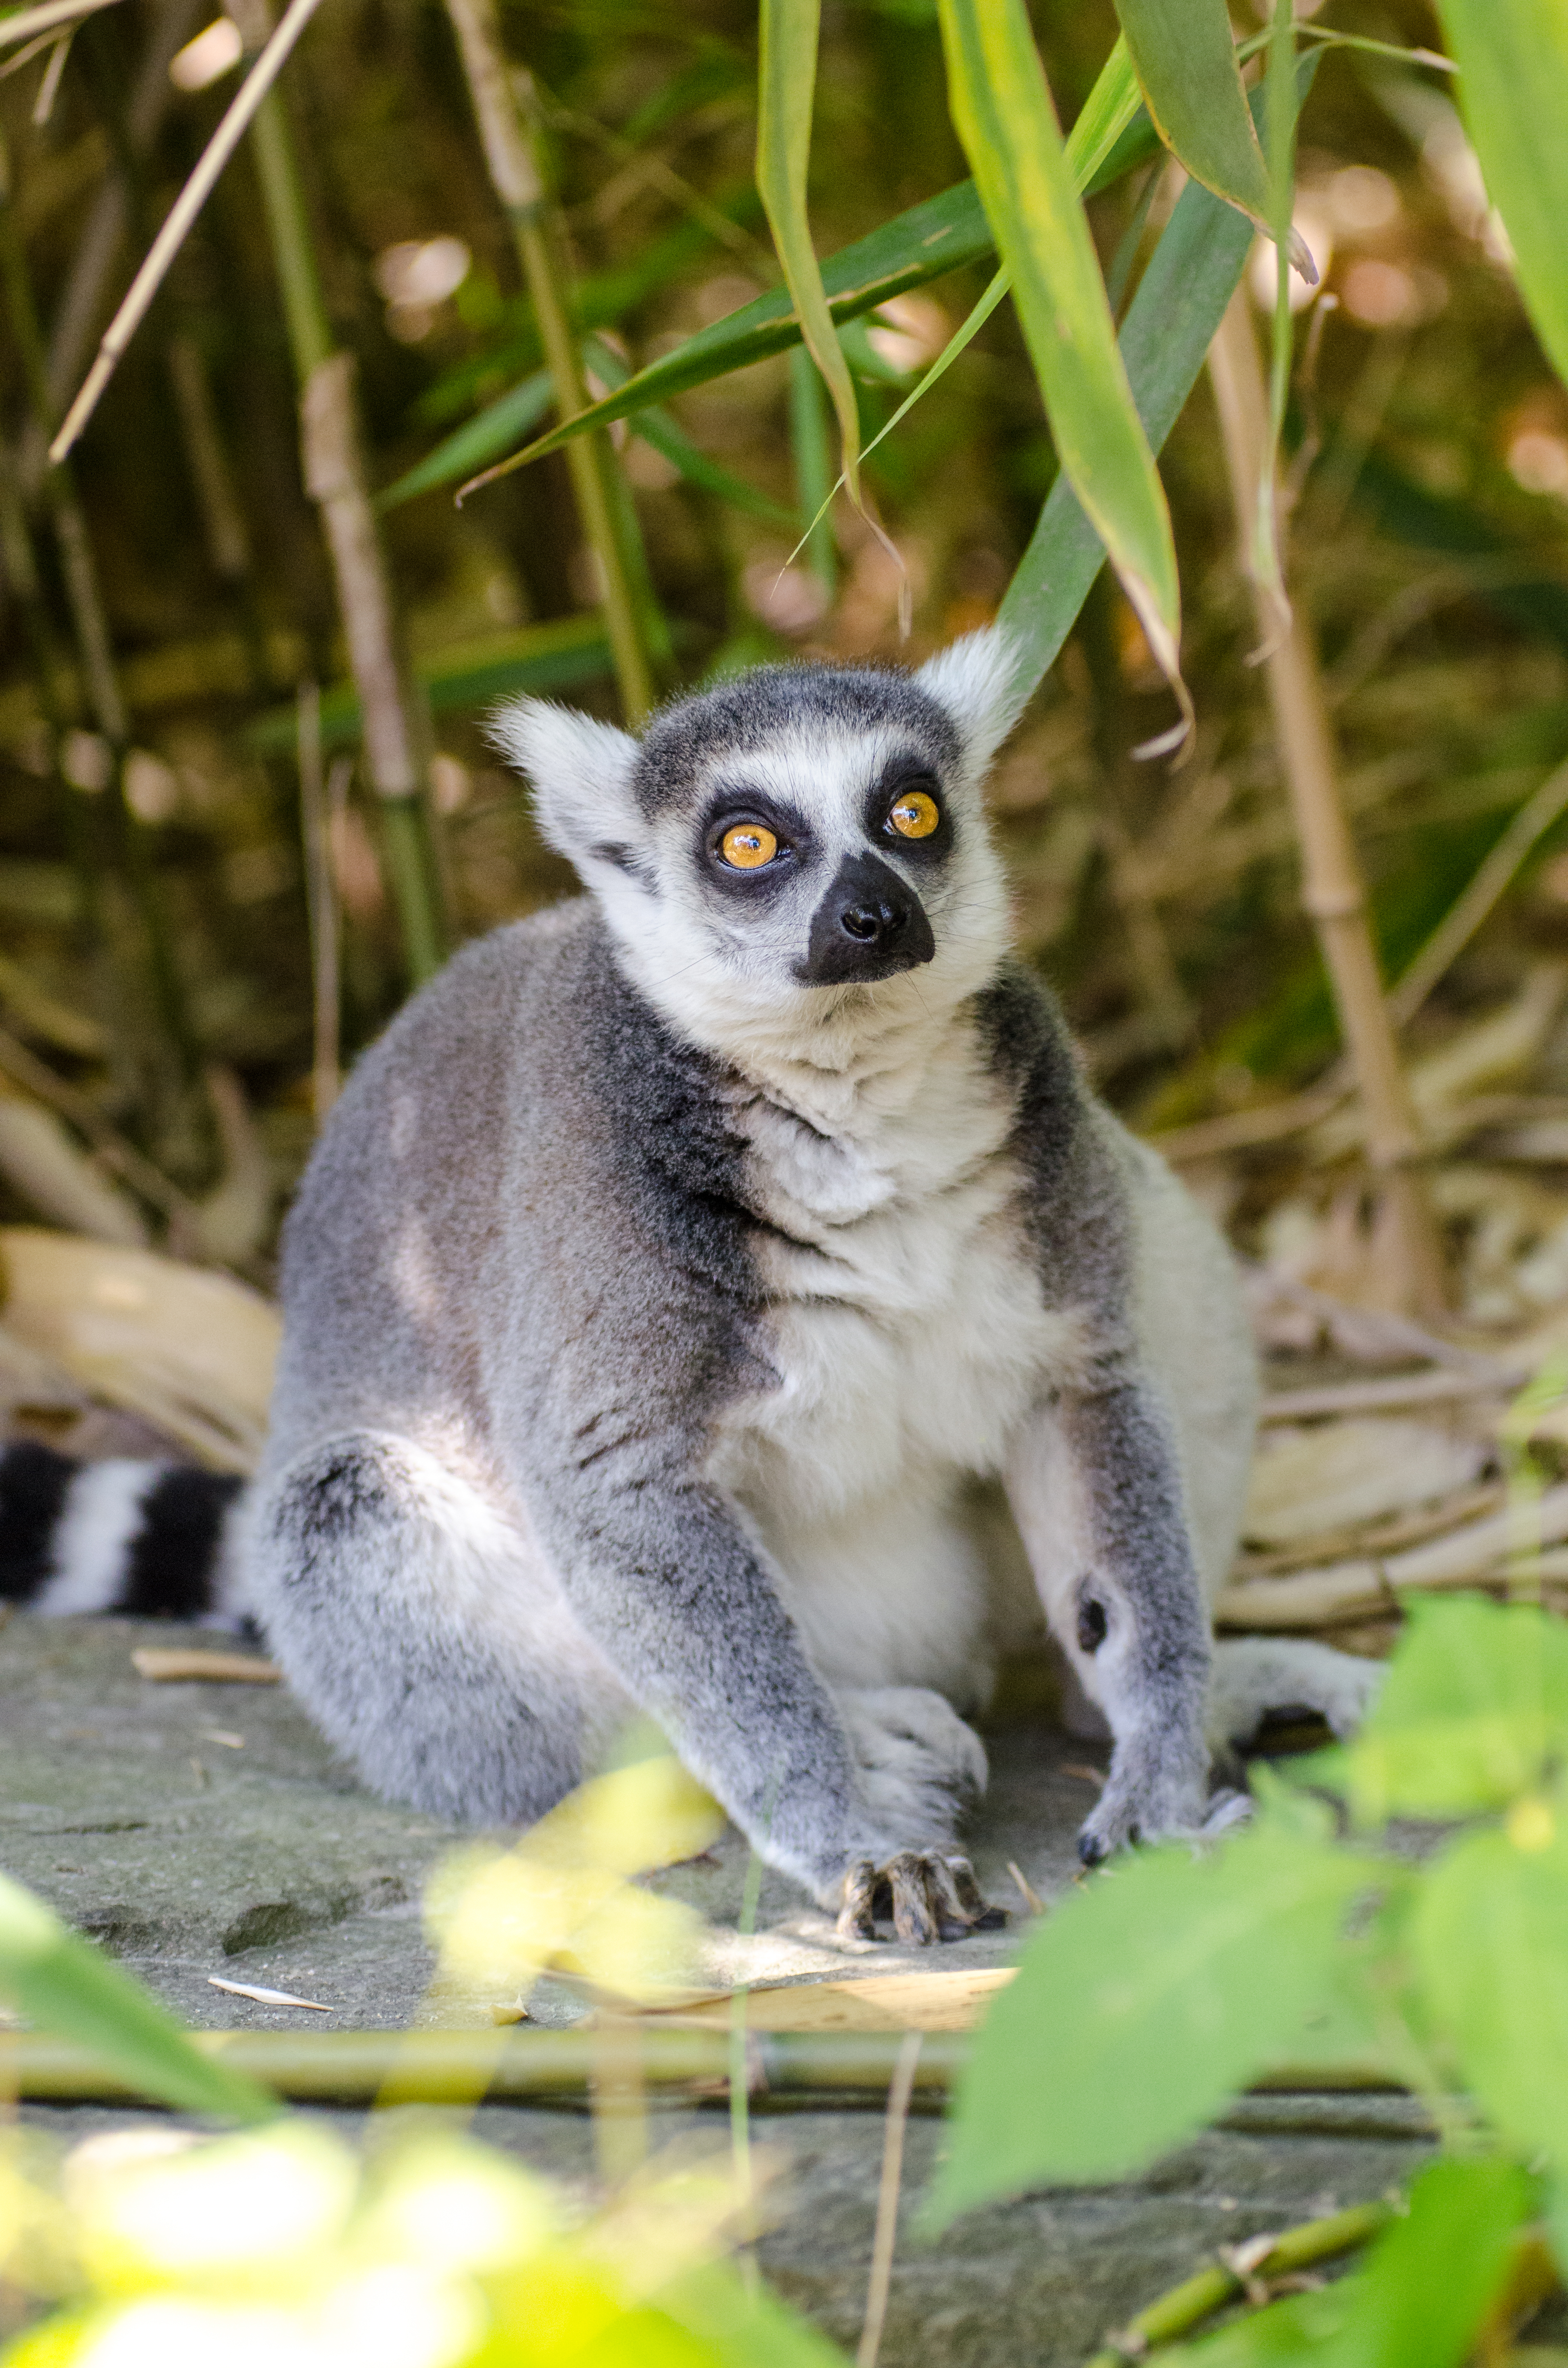
tree, bokeh, ring, feet, animal, cute, wildlife, zoo, fur, mammal, nikon, fauna, primate, squirrel monkey, eyes, hands, animals, madagascar, vertebrate, tier, fell, augen, baum, adorable, lemur, d7000, niedlich, tailed, catta, katta, tierpart, madagaskar, 300mm, fuse, gr n, s s, h nde, new world monkey